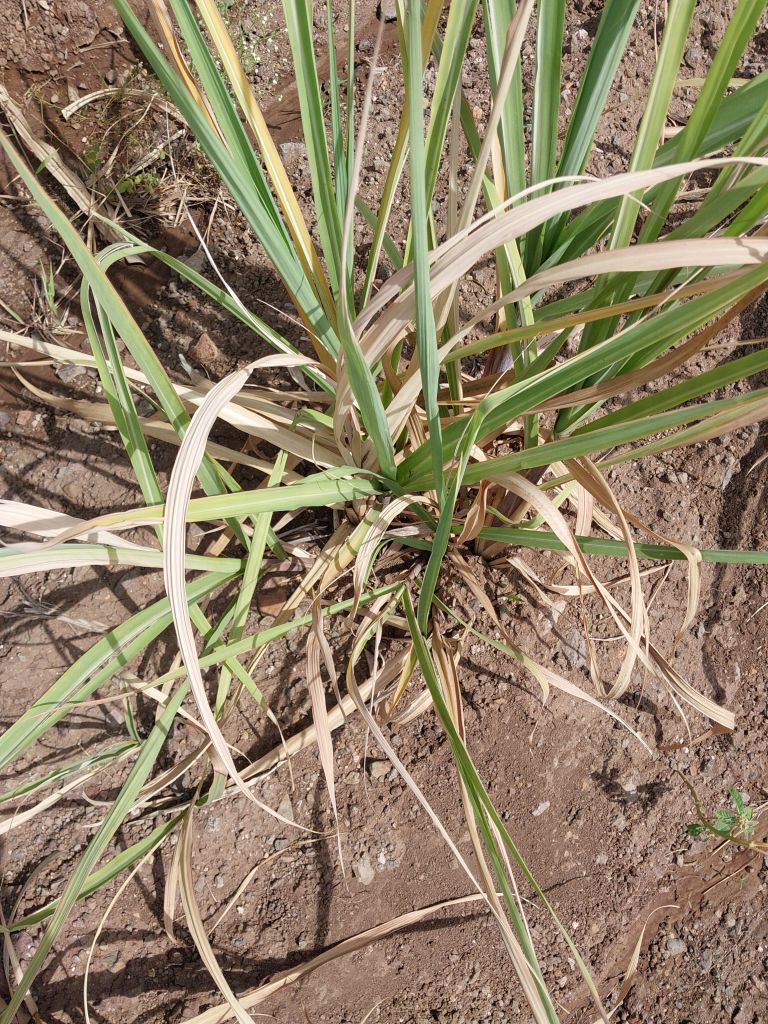
Label: Grassy shoot